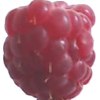
Label: raspberry